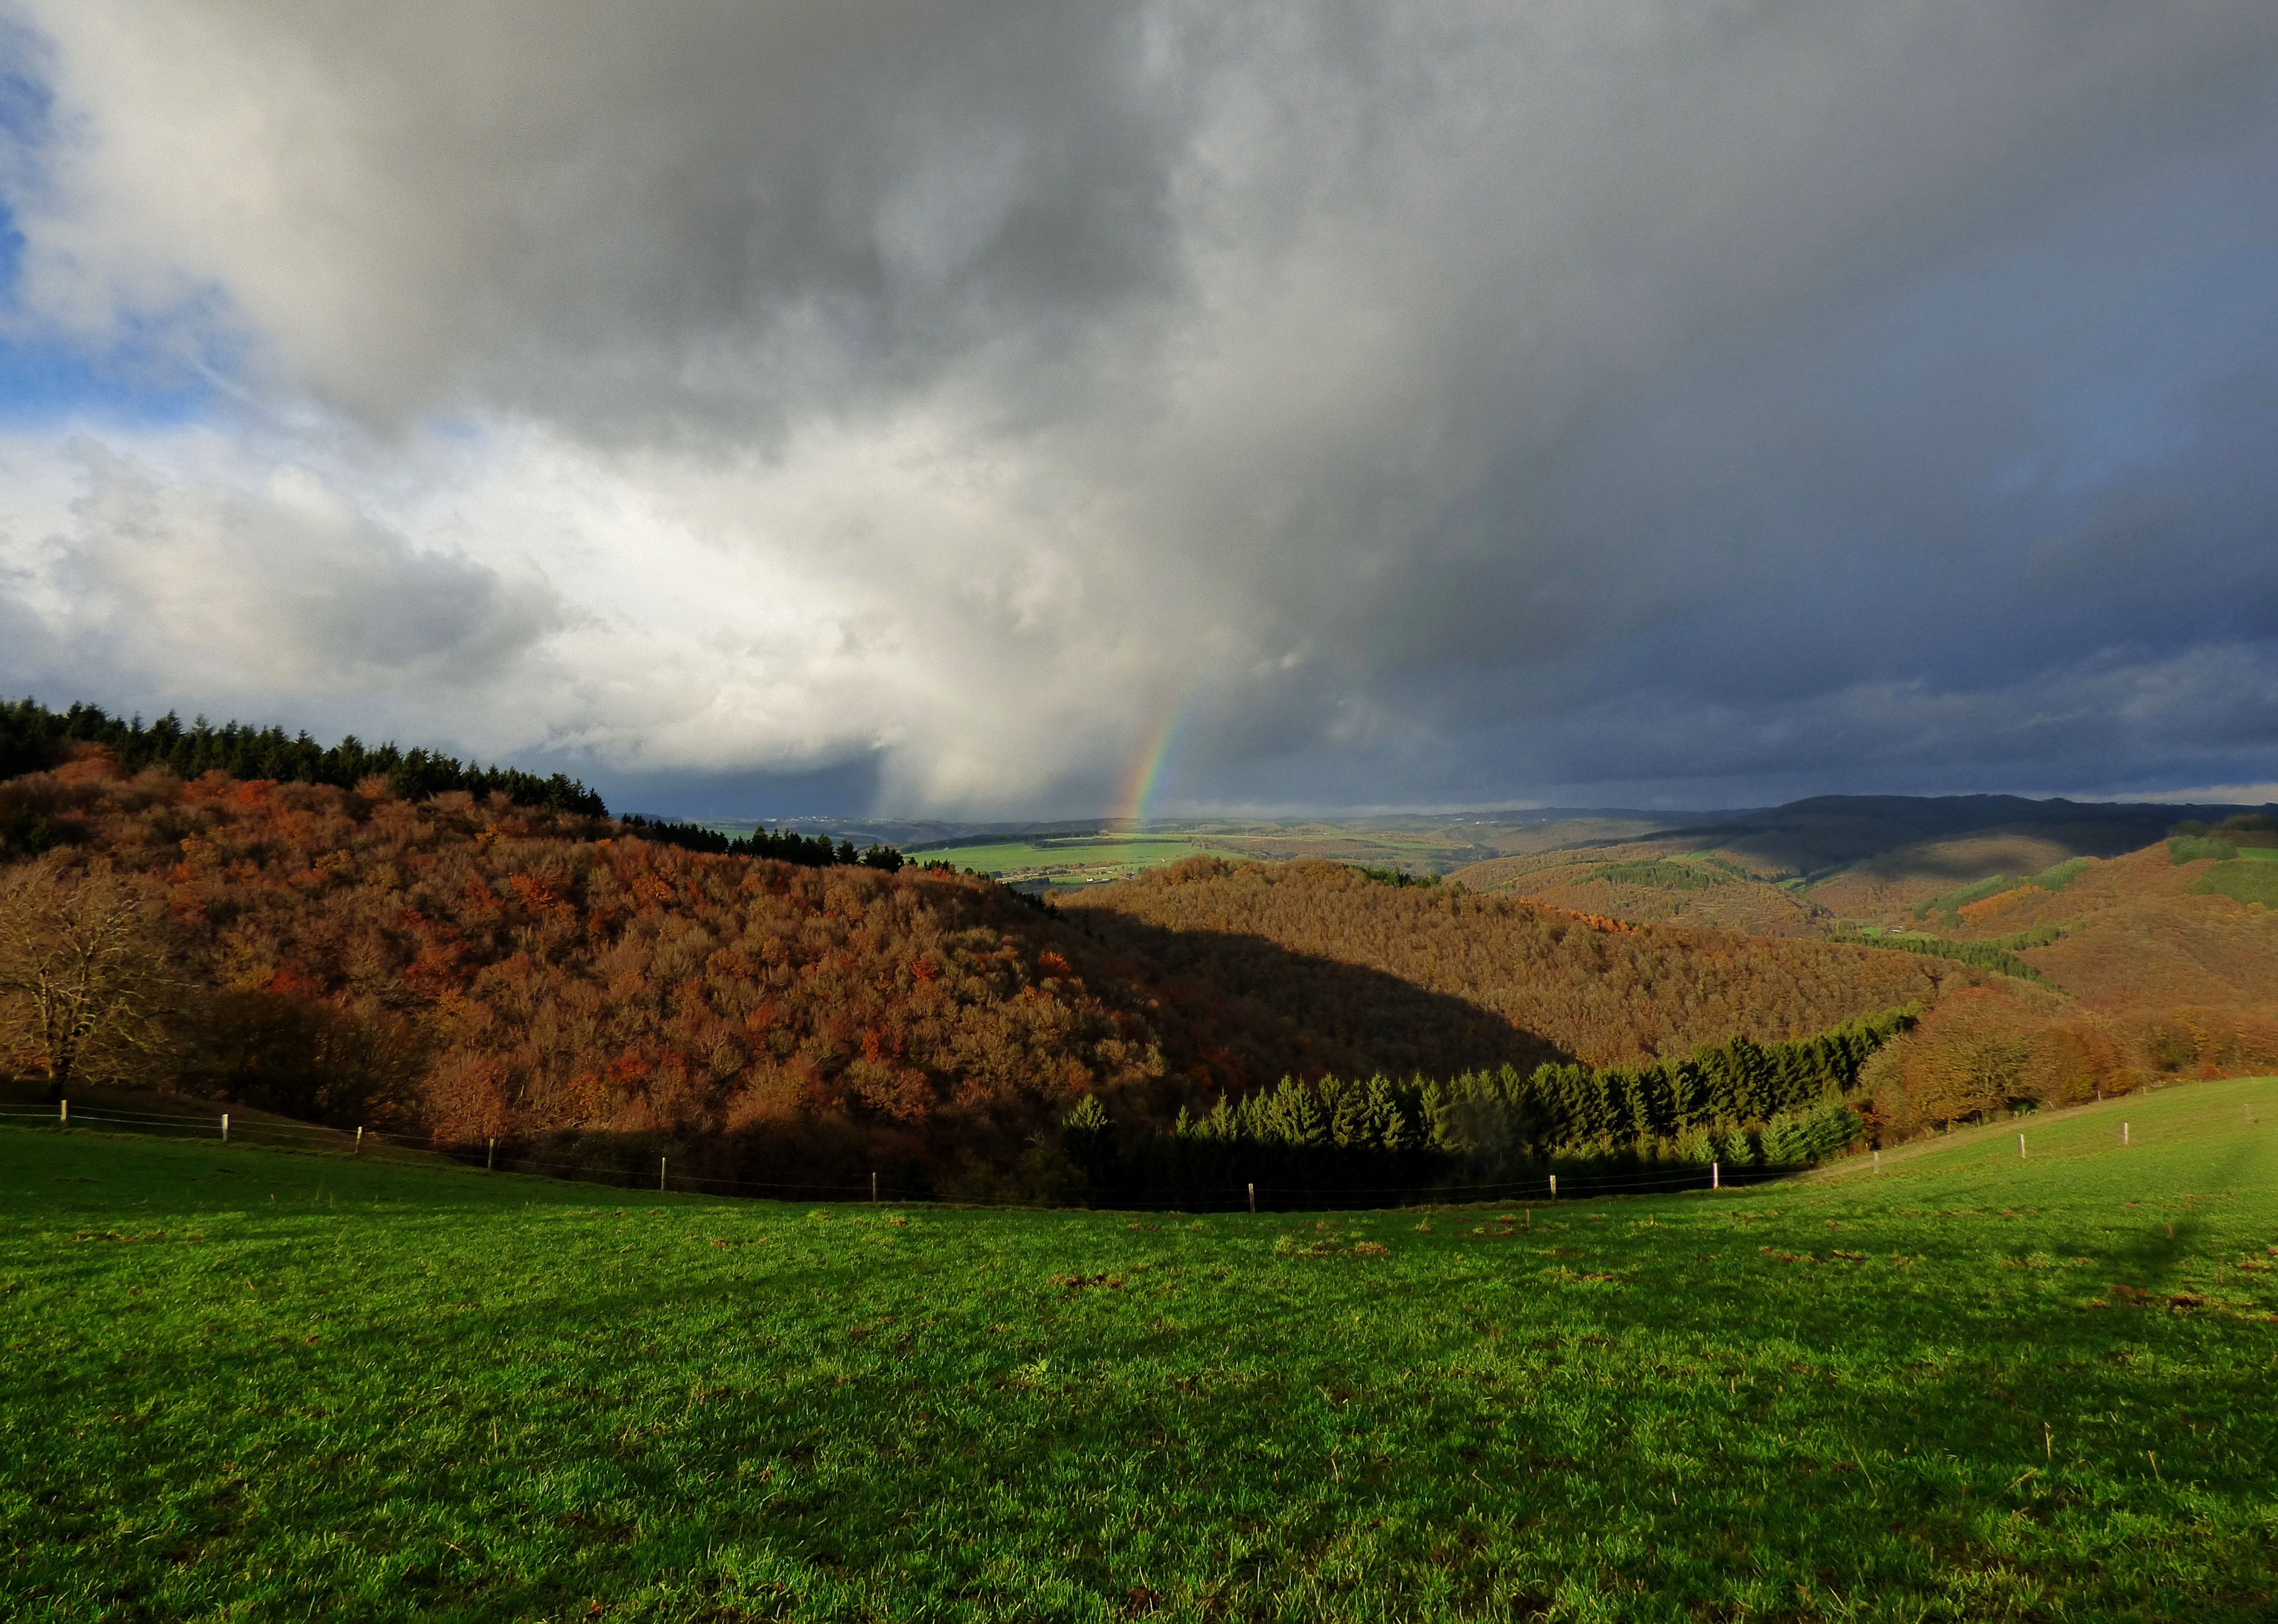
landscape, tree, nature, grass, horizon, mountain, cloud, plant, sky, field, meadow, sunlight, morning, leaf, hill, flower, valley, autumn, weather, storm, agriculture, highland, plain, hills, rainbow, grassland, plateau, luxembourg, rural area, meteorological phenomenon, atmospheric phenomenon, mountainous landforms, threatening sky